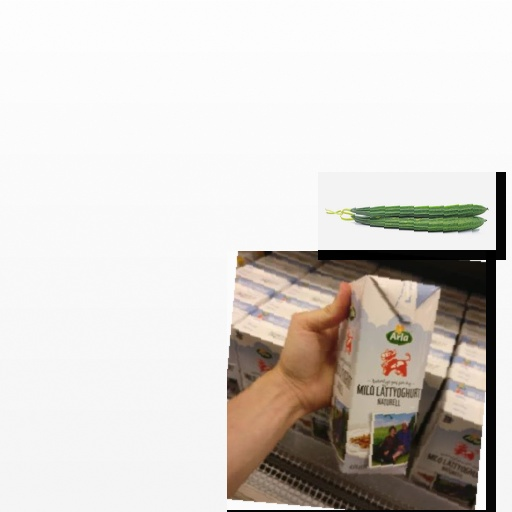
Food items: ridge_gourd, natural_low_fat_yogurt